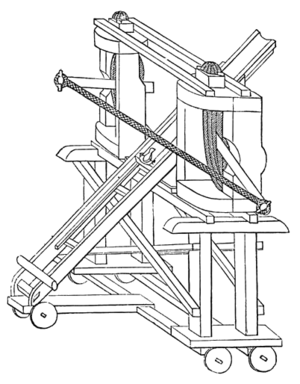
On appelle artillerie l'ensemble des armes collectives ou lourdes servant à envoyer, à grande distance, sur l'ennemi ou sur ses positions et ses équipements, divers projectiles de gros ou petit calibre : obus, boulet, roquette, missile, pour appuyer ses propres troupes engagées dans une bataille ou un siège. Le terme serait apparu environ au XIIIᵉ siècle, dérivant du vieux français artillier qui désignait les artisans, fabricants d'armes et équipements de guerre. Ces artisans ont été pendant longtemps les seuls spécialistes dans le service de ces armes puisqu'ils les fabriquaient et les essayaient avant livraison. C'est pourquoi, jusqu'au XVIIIᵉ siècle, ils étaient commissionnés par les souverains pour les servir à la guerre.